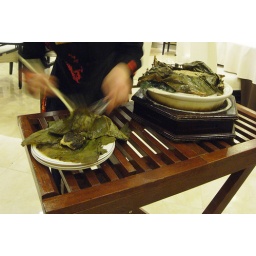
the fish is wrapped with some leaf and slow cooked in a bowl of salt.